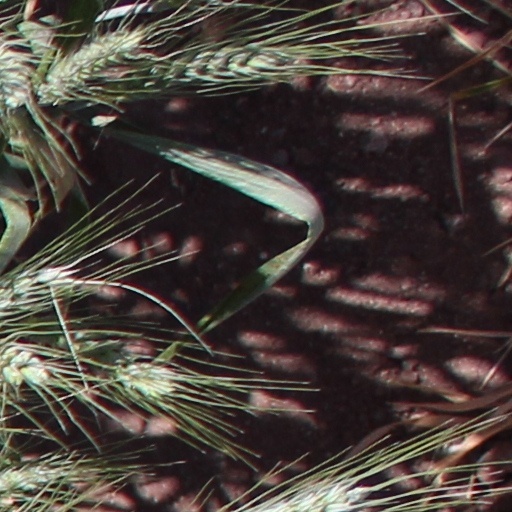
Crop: wheat